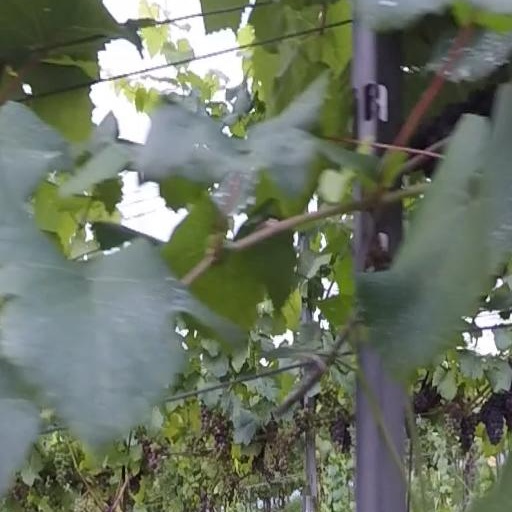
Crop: grape